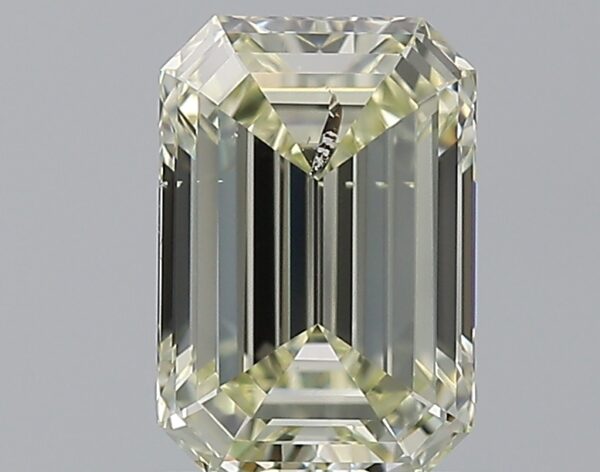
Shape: emerald
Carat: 1.2
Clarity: SI2
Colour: M
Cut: EX
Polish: EX
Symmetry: EX
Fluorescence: N
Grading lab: IGI
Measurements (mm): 7.47 x 5.11 x 3.36